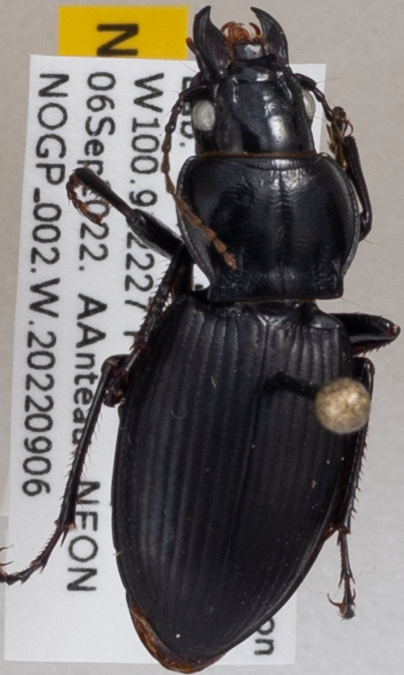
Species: Cyclotrachelus torvus
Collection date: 2022-09-06
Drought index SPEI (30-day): -0.186
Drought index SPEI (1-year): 0.63
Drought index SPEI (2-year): -0.71